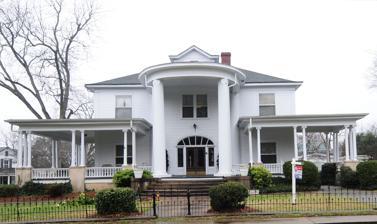
Building: McWhirter House
Country: United States of America
Year built: 1909
Historic house in South Carolina, United States United States historic place McWhirter House U.S. National Register of Historic Places McWhirter House, March 2012 Show map of South Carolina Show map of the United States Location 415 Pacolet St., Jonesville, South Carolina Coordinates 34°49′59″N 81°40′54″W / 34.83306°N 81.68167°W / 34.83306; -81.68167 Area less than one acre Built 1909 ( 1909 ) Architect Cunningham, Joseph Architectural style Classical Revival NRHP reference No. 03000272 Added to NRHP April 18, 2003 McWhirter House is a historic home located at Jonesville , Union County, South Carolina .  It was built in 1909, and is a two-story, frame Classical Revival style dwelling. It features a full-height porch supported by classical columns, that is symmetrically balanced with side porches accented with classical detailing. It was added to the National Register of Historic Places in 2003. References